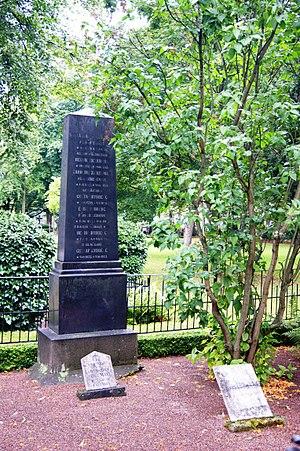
Malmö Gamla kyrkogården - Gustaf Rydberg
Gustaf Rydberg, né le 13 septembre 1835 à Malmö, mort le 11 octobre 1933 dans la même ville, est un artiste peintre suédois de paysages.
Le Gamla kyrkogården, toponyme suédois signifiant littéralement en français « vieux cimetière », est un cimetière de Suède qui se trouve à Malmö et qui accueille les sépultures de nombreuses personnalités. Créé en 1820, il est inauguré en 1822 sous le nom de « nouveau cimetière ».